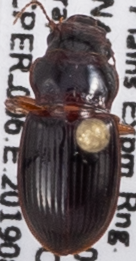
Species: Cratacanthus dubius
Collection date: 2019-08-28
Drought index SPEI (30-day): -1.69
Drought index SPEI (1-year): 0.39
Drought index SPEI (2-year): -0.24